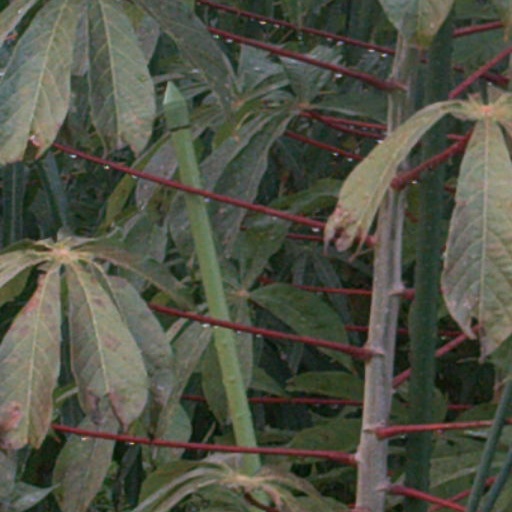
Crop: cassava